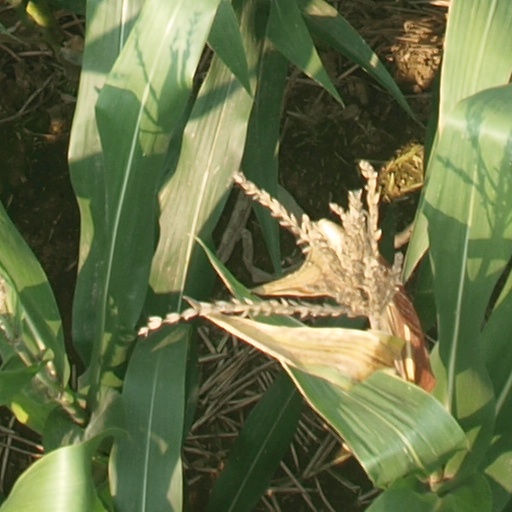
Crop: maize; corn